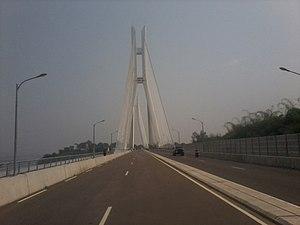
La Case de Gaulle est depuis le 15 août 1960, date de l'indépendance, la résidence de l'ambassadeur de France à Brazzaville, la capitale politique de la république du Congo.